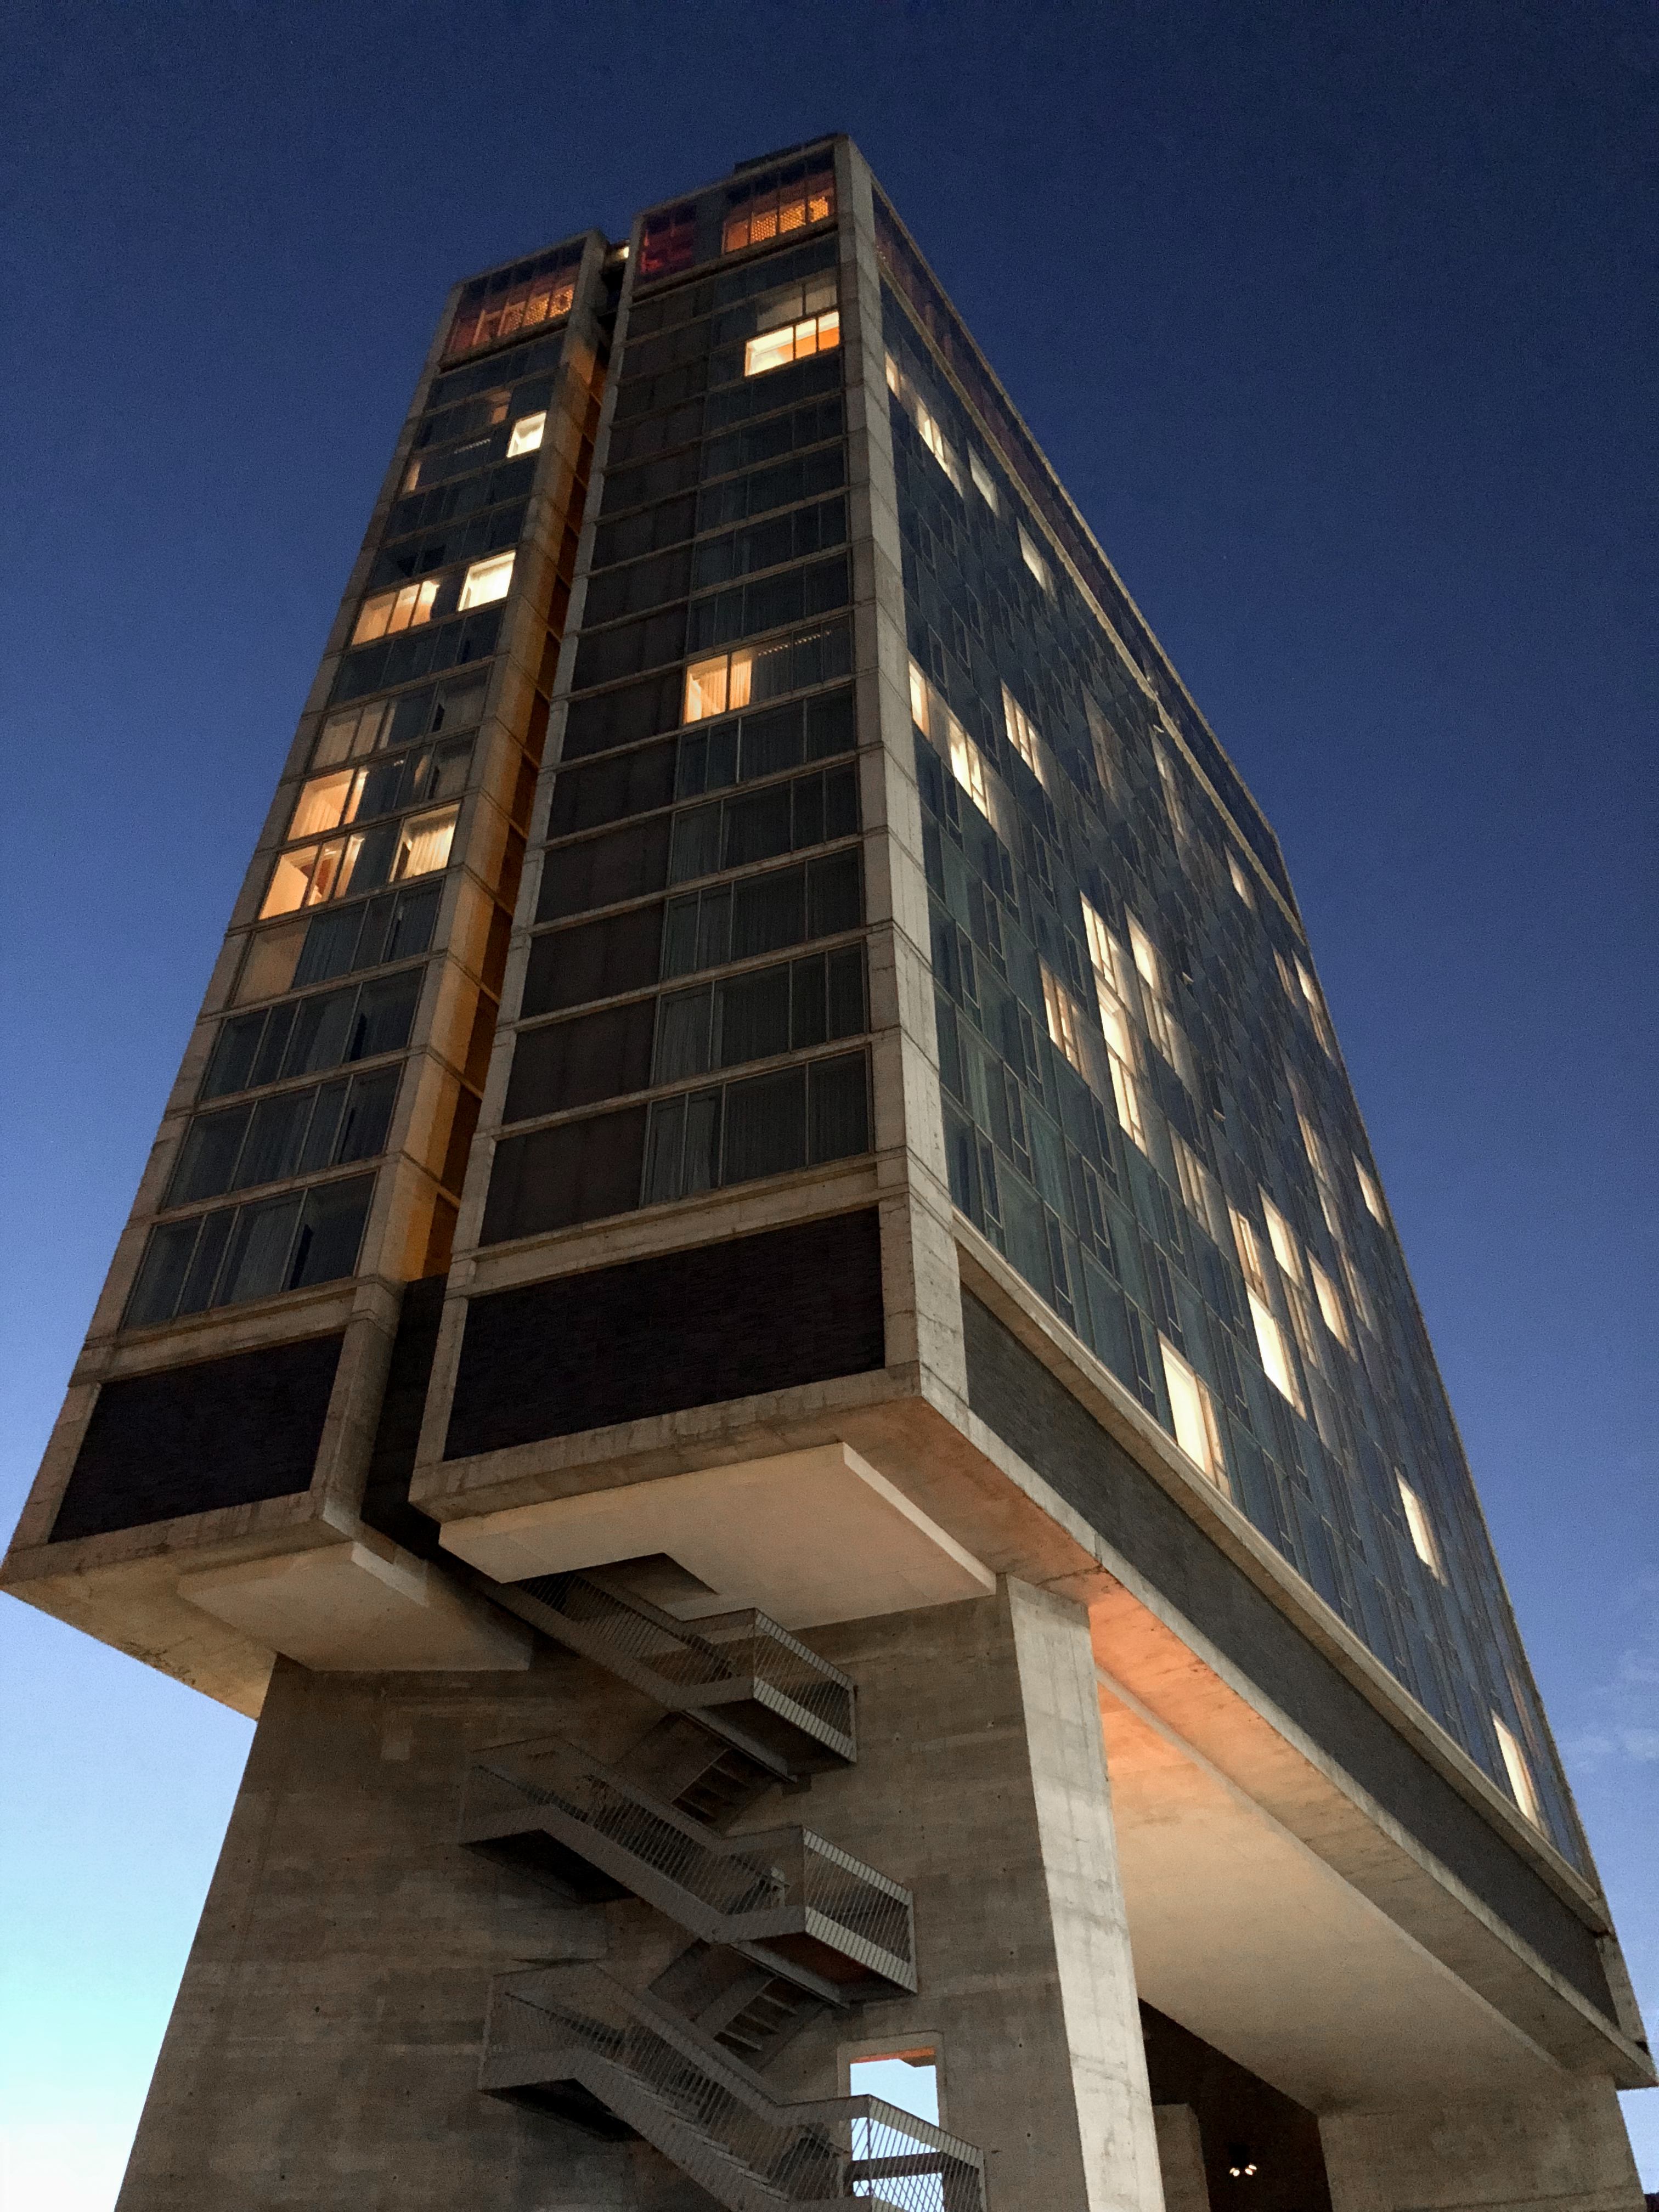
sky, building, skyscraper, tower, urban design, tower block, condominium, commercial building, facade, city, window, mixed use, house, apartment, composite material, headquarters, tree, downtown, symmetry, corporate headquarters, night, glass, engineering, hotel, company